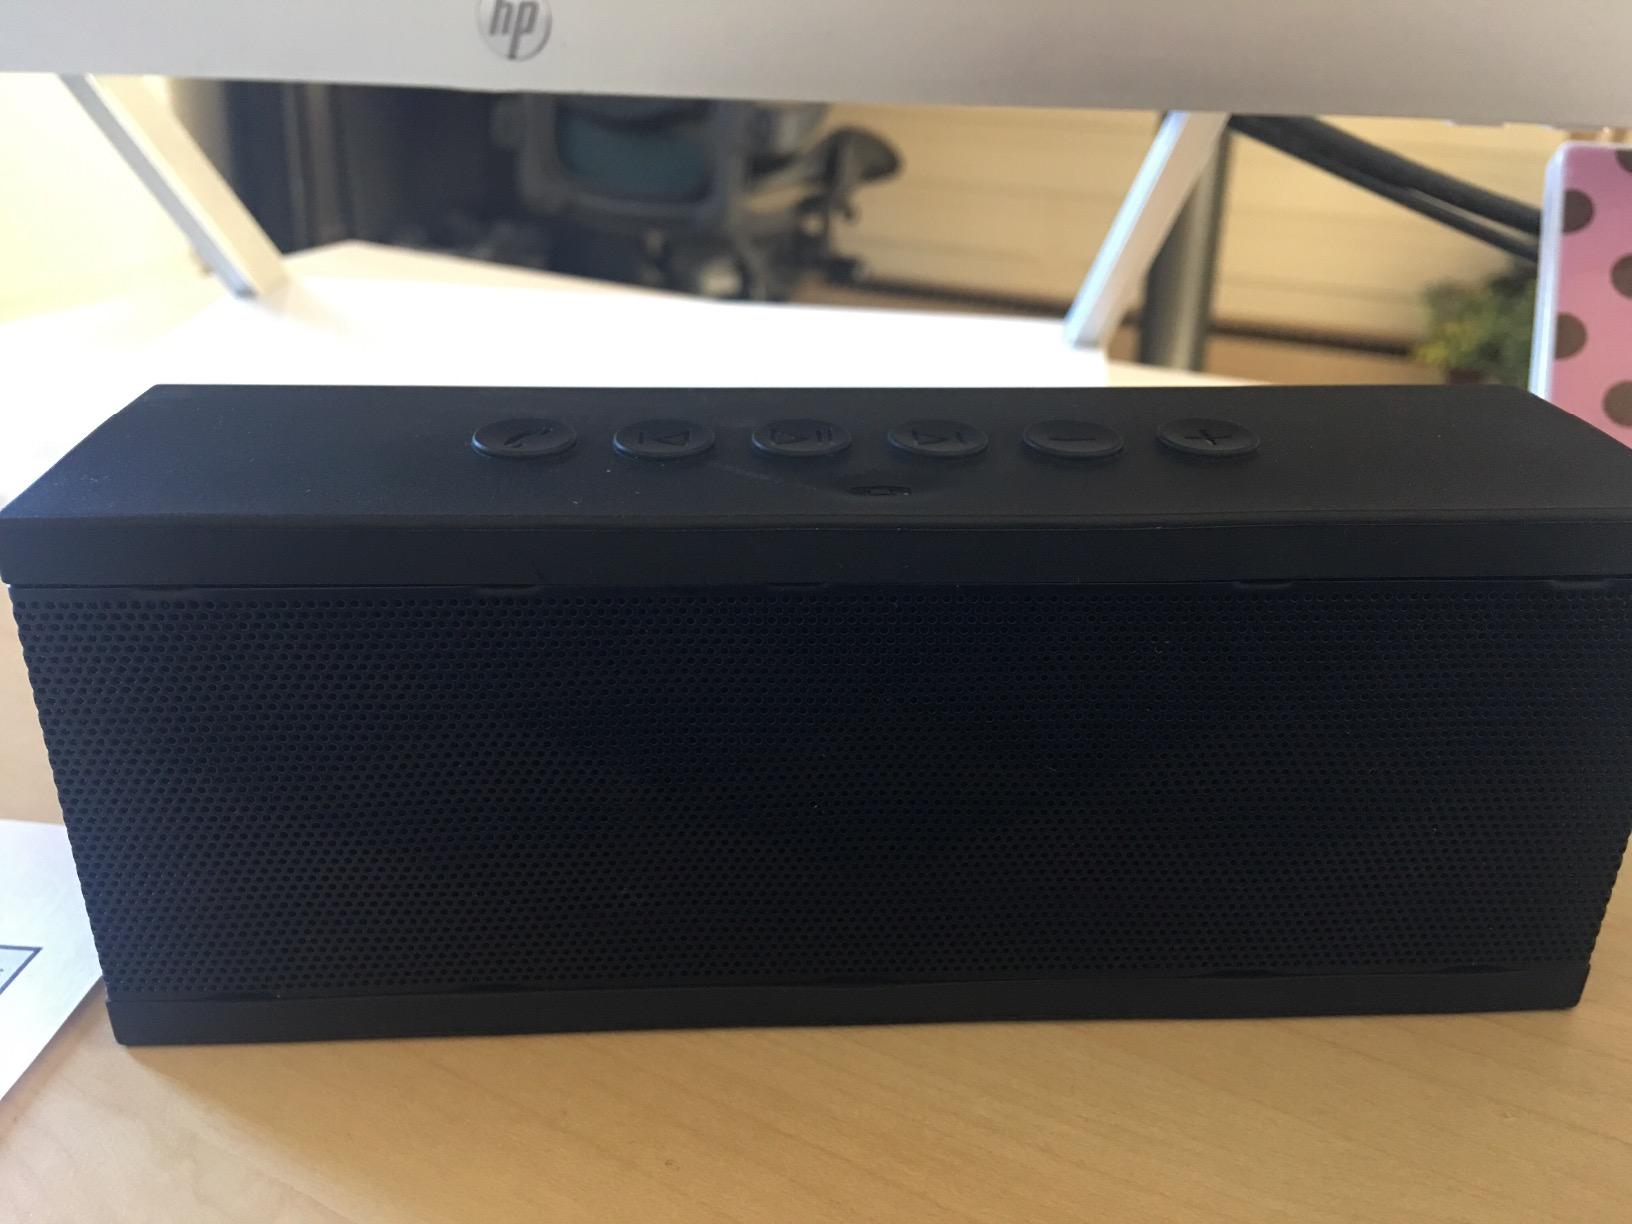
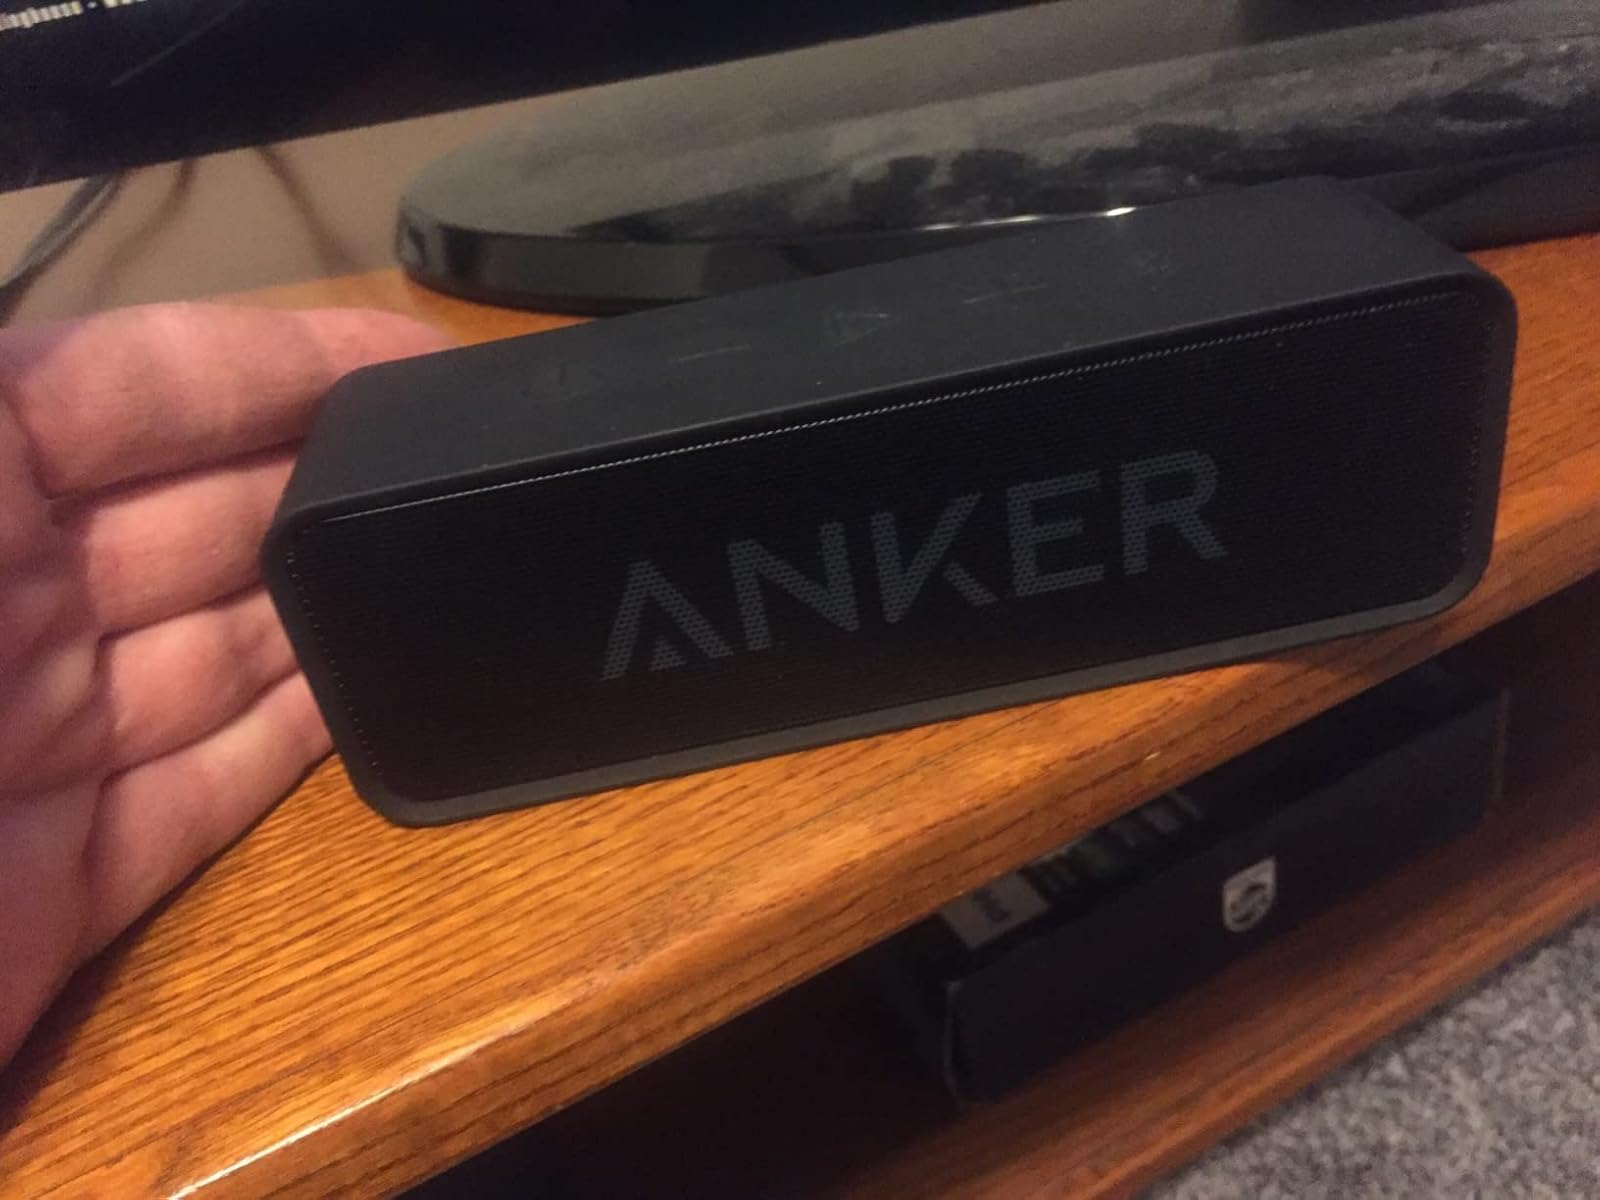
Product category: speaker
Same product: no